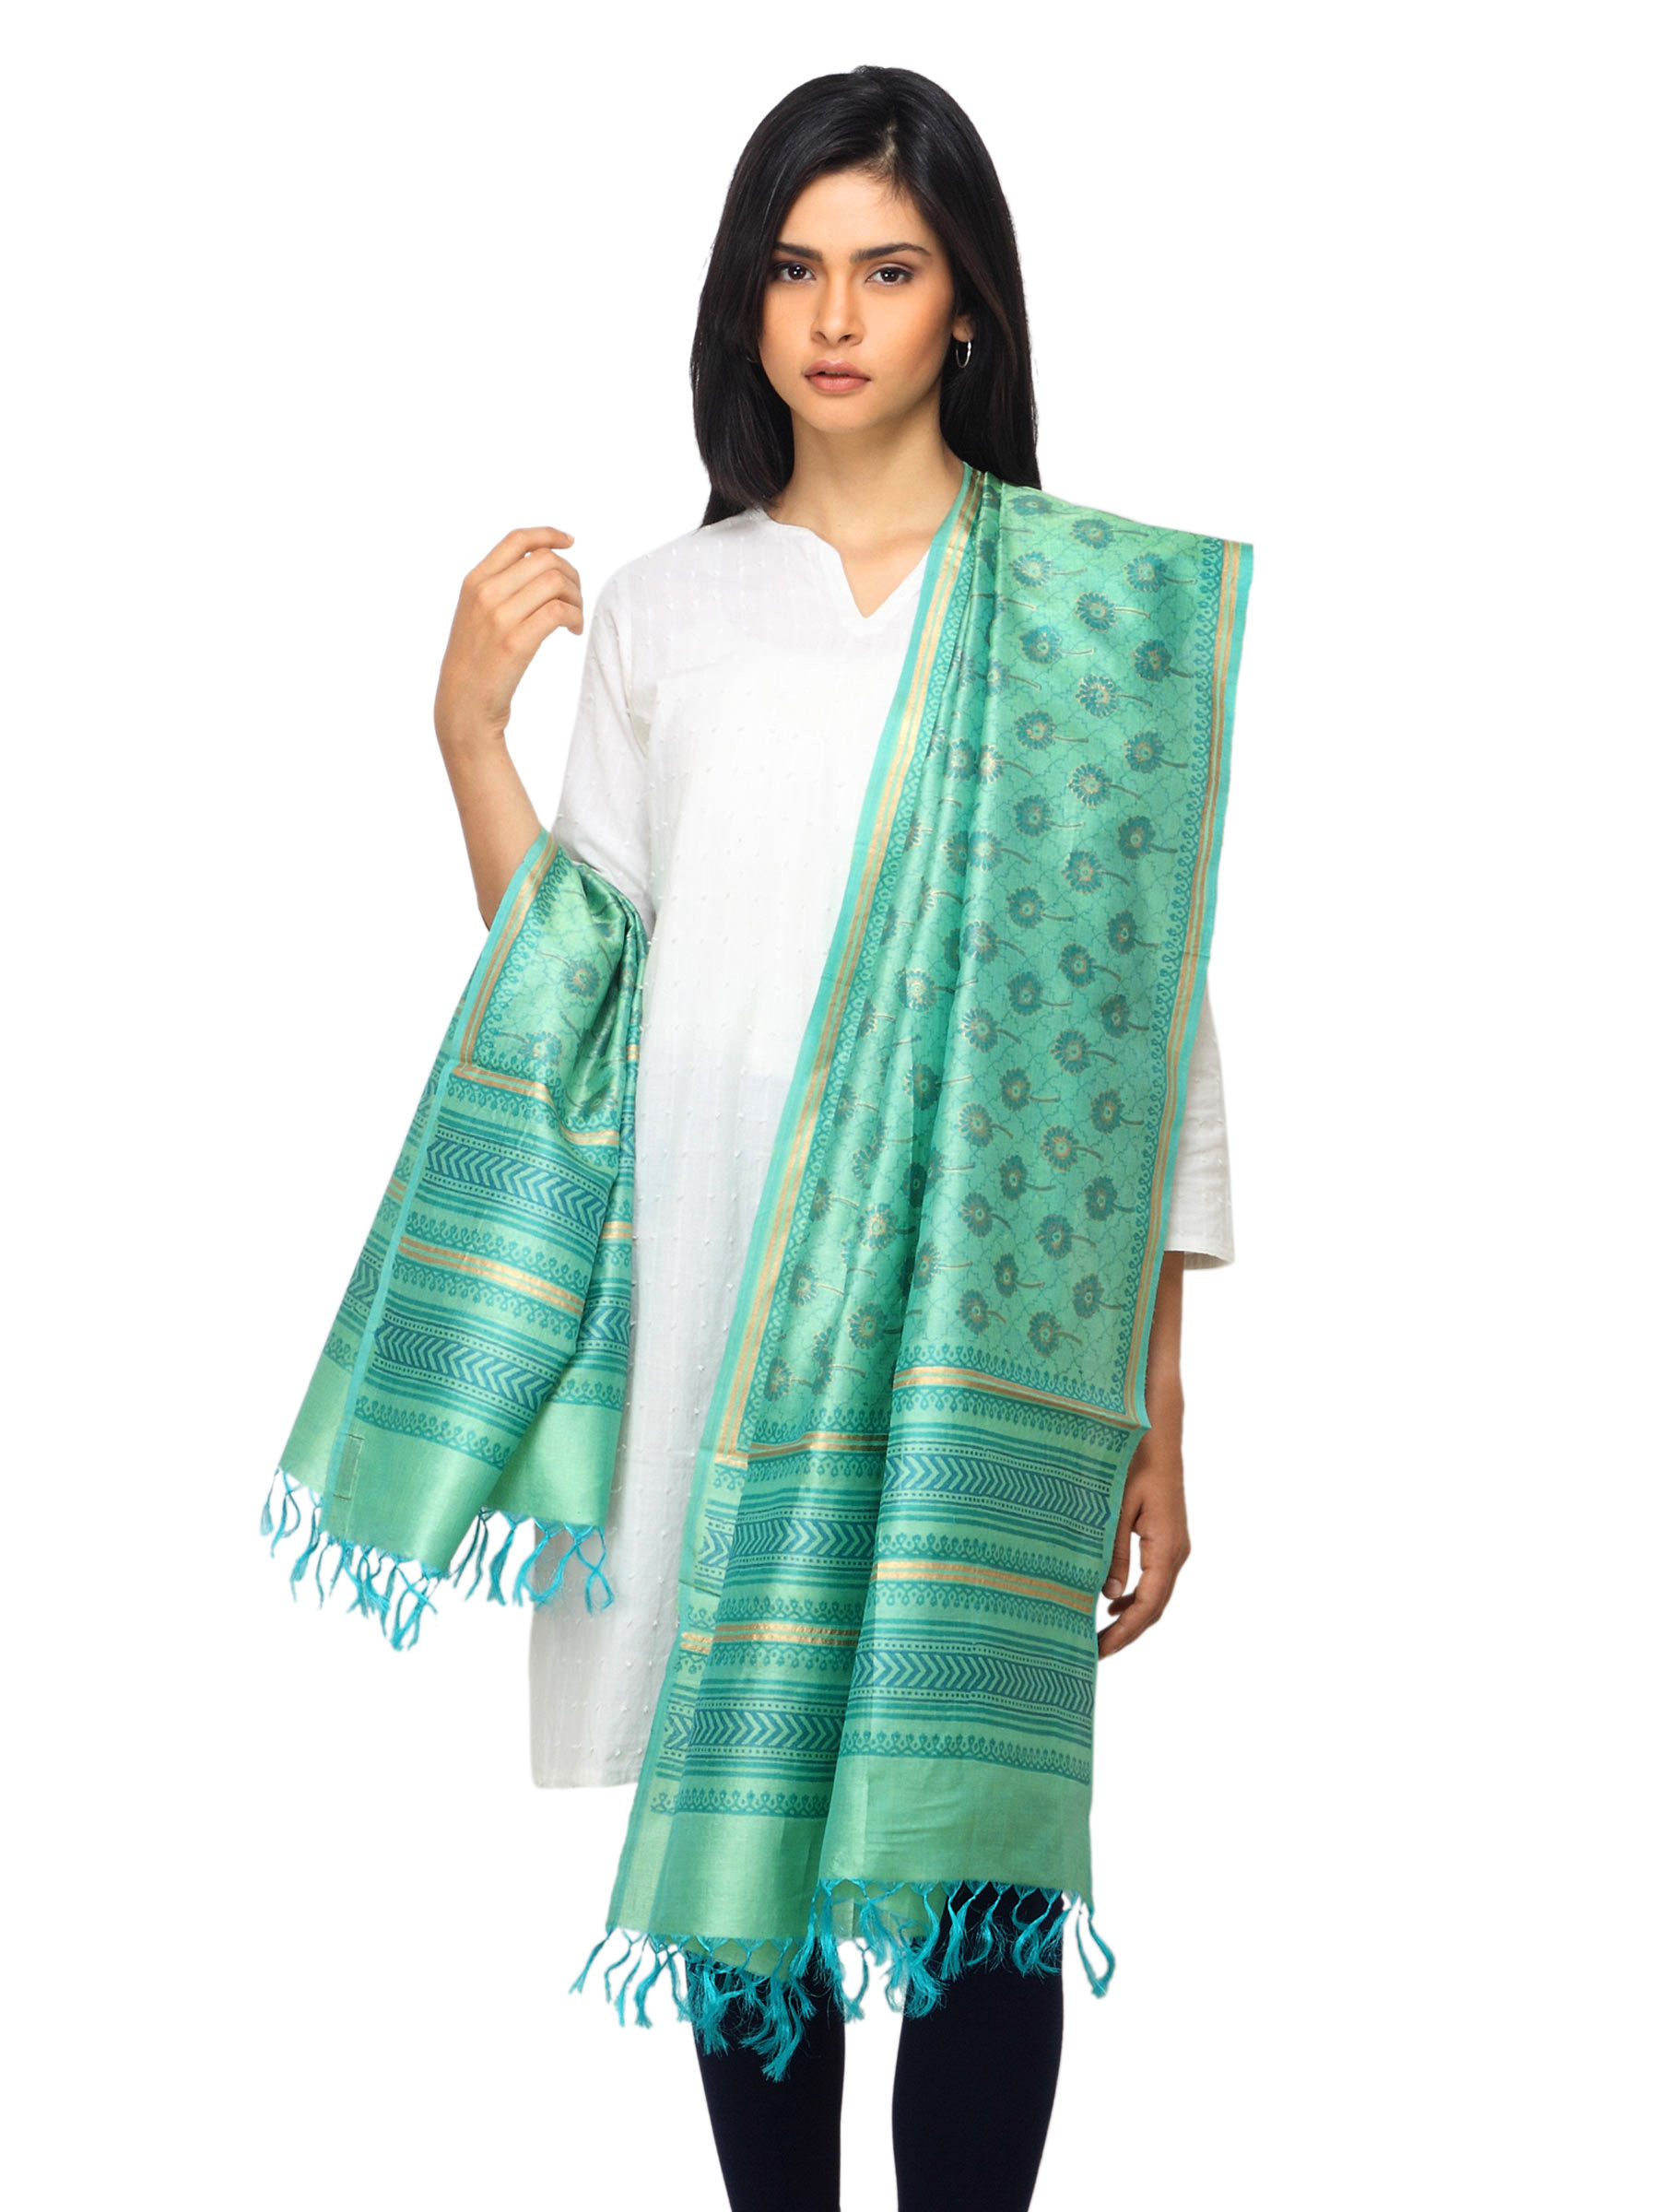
Fabindia Women Green Silk Dupatta
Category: Apparel / Topwear / Dupatta
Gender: Women
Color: Green
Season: Summer 2012
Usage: Ethnic